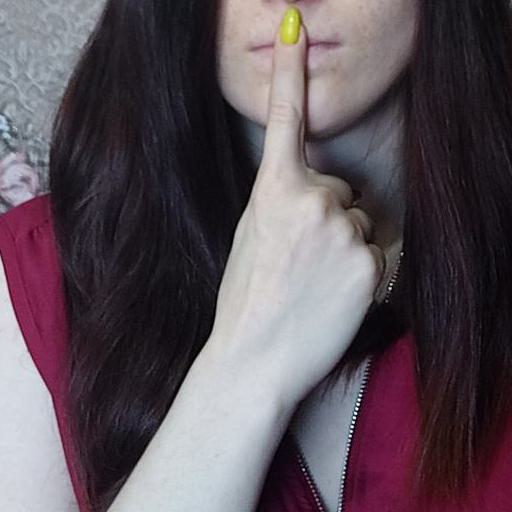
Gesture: mute